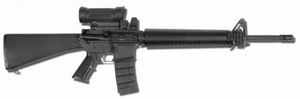
Gevær M/95
Gevær M/95 med påmonteret optisk sigte
Gevær M/95 er det danske forsvars infanterivåben. Geværet er af det canadiske mærke Diemaco, senere Colt Canada, og har oprindeligt betegnelsen C7A1. Geværet benytter ammunitionen 5.56 x 45 mm NATO.